Cistercians

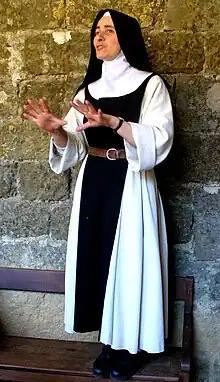
Prioress of Rieunette priory in France.

The first community of Cistercian nuns, Tart, was founded 1125 in the Diocese of Langres. Their number rose so quickly in the course of the next century that the historian and cardinal Jacques de Vitry wrote: "Cistercian nunneries multiplied like stars in the sky." At their most populous point, there may have been over 900 women's monasteries, but not all were officially integrated into the order. One of the best known of Cistercian women's communities was the Abbey of Port-Royal, associated with the Jansenist controversy. In Spain and France, a number of Cistercian abbesses had extraordinary privileges.